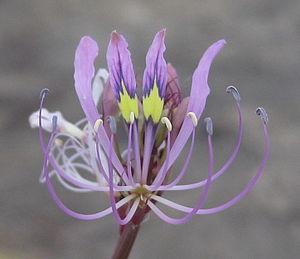
Cleome hirta est une espèce de plante annuelle de la famille des Capparaceae selon la classification classique et des Cleomaceae selon la classification phylogénétique.